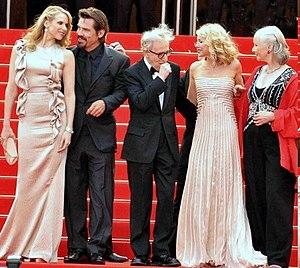
L'équipe du film ""Vous allez rencontrer un bel et sombre inconnu"" au festival de Cannes. De gauche à droite
Lucy Punch est une actrice anglaise née le 30 décembre 1977 dans le quartier londonien d'Hammersmith.
Vous allez rencontrer un bel et sombre inconnu est un film américano-espagnol écrit et réalisé par Woody Allen, avec Antonio Banderas, Josh Brolin, Anthony Hopkins, Freida Pinto et Naomi Watts, sorti en 2010.